Bovid hybrid

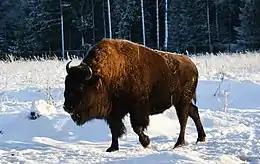
A hybrid between an American bison and European bison at near Toksovo, Russia

In India, Nepal, Tibet, and Mongolia, cattle are crossbred with yaks. This gives rise to the infertile male , often used as oxen, as well as fertile females which are bred into cattle breeds and can serve as milk cows. The "Dwarf Lulu" breed of cattle was tested for DNA markers and found to be a mixture of both types of cattle with yak genetics.